Boka (Sečanj)

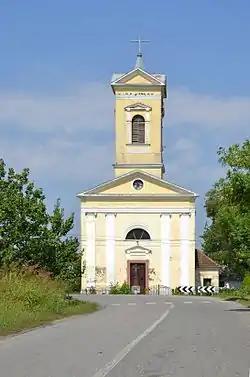
The Annunciation Catholic Church

Boka is a village located in the Sečanj municipality, in the Central Banat District of Serbia. It is situated in the Autonomous Province of Vojvodina. The village has a Serb ethnic majority (57.32%) with large Hungarian minority (27.79%) and its population numbering 1,734 people (2002 census).